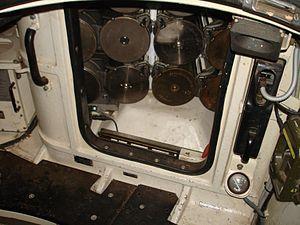
Le Leopard 2 est un char de combat allemand développé initialement pour remplacer les M48 Patton utilisés par la Bundeswehr et évoluer aux côtés du Leopard 1 déjà en service.